Chin-Lung Hu

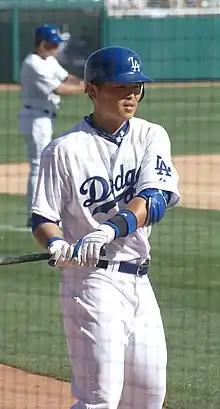
Hu with the Los Angeles Dodgers

Chin-Lung Hu (born February 2, 1984, Chinese 胡金龍 "Hú Jīnlóng") is a Taiwanese professional baseball shortstop for the Uni-President Lions of the Chinese Professional Baseball League (CPBL). He has previously played in Major League Baseball (MLB) for the Los Angeles Dodgers and New York Mets, and in the CPBL for the EDA Rhinos/Fubon Guardians. He was the fifth player — and first infielder — from Taiwan to play in MLB. His last name (along with that of fellow Taiwanese Fu-Te Ni, formerly of the Detroit Tigers) is the shortest in MLB history.